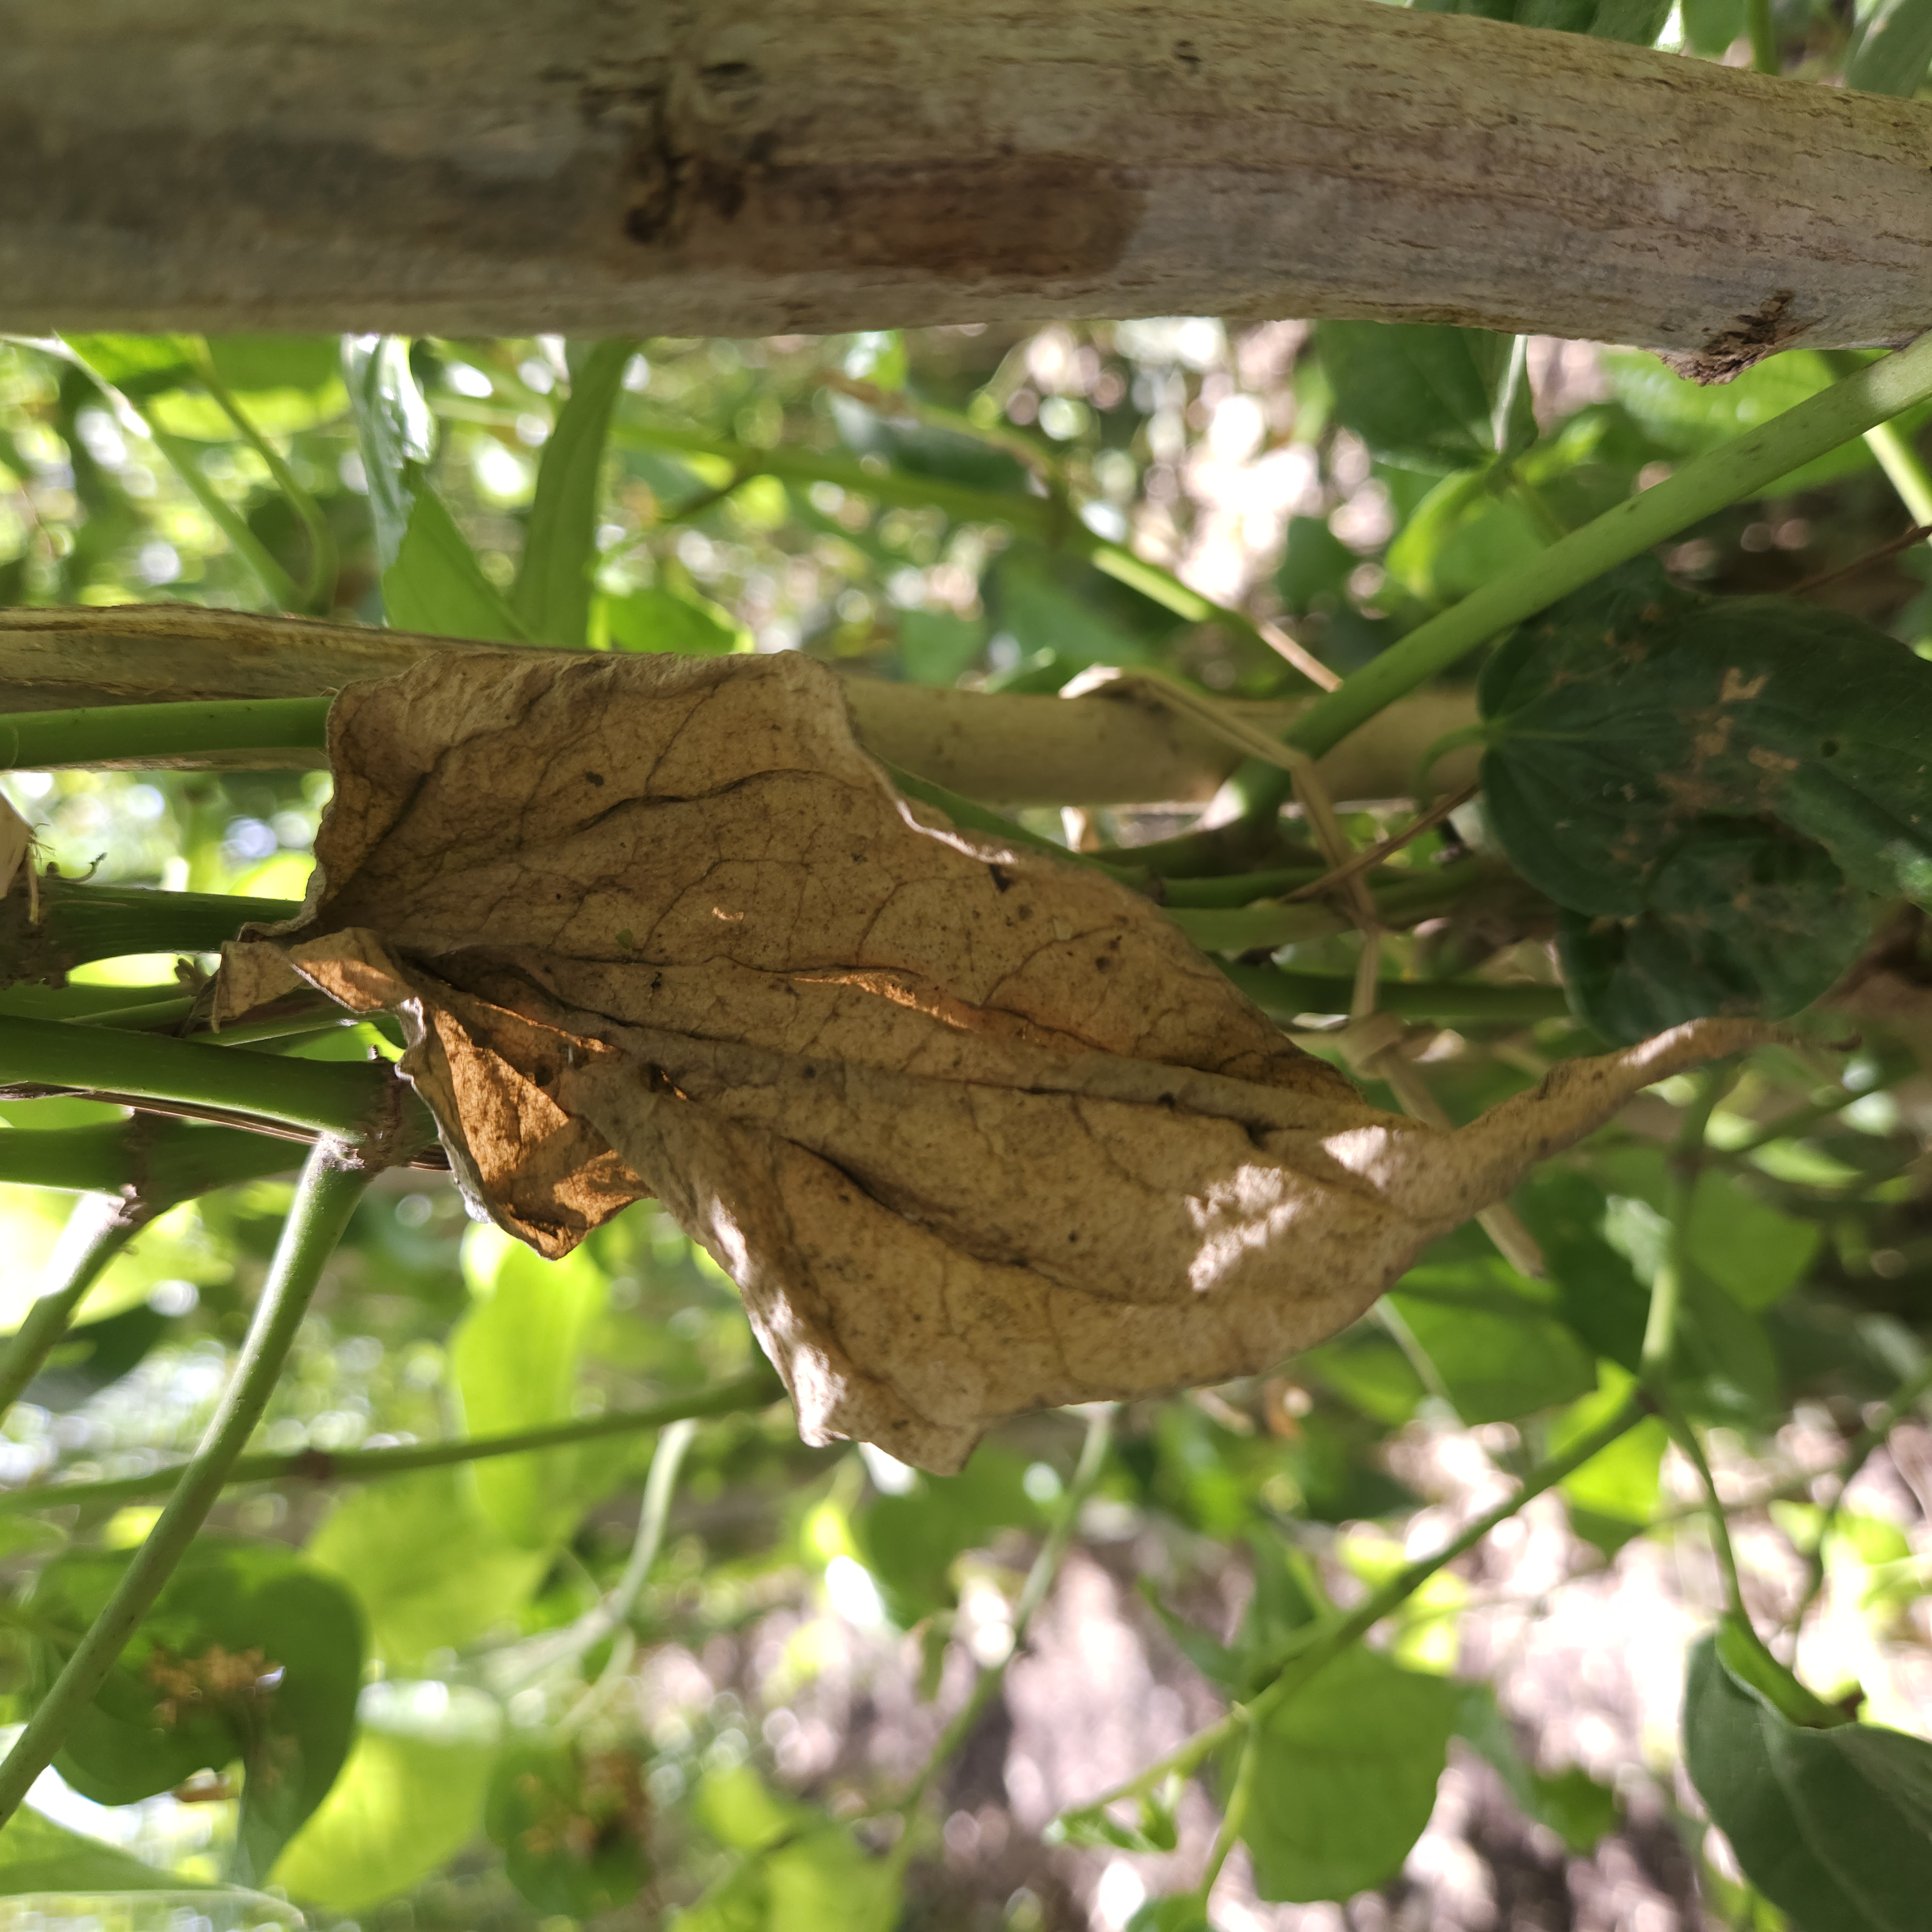
Label: Dried